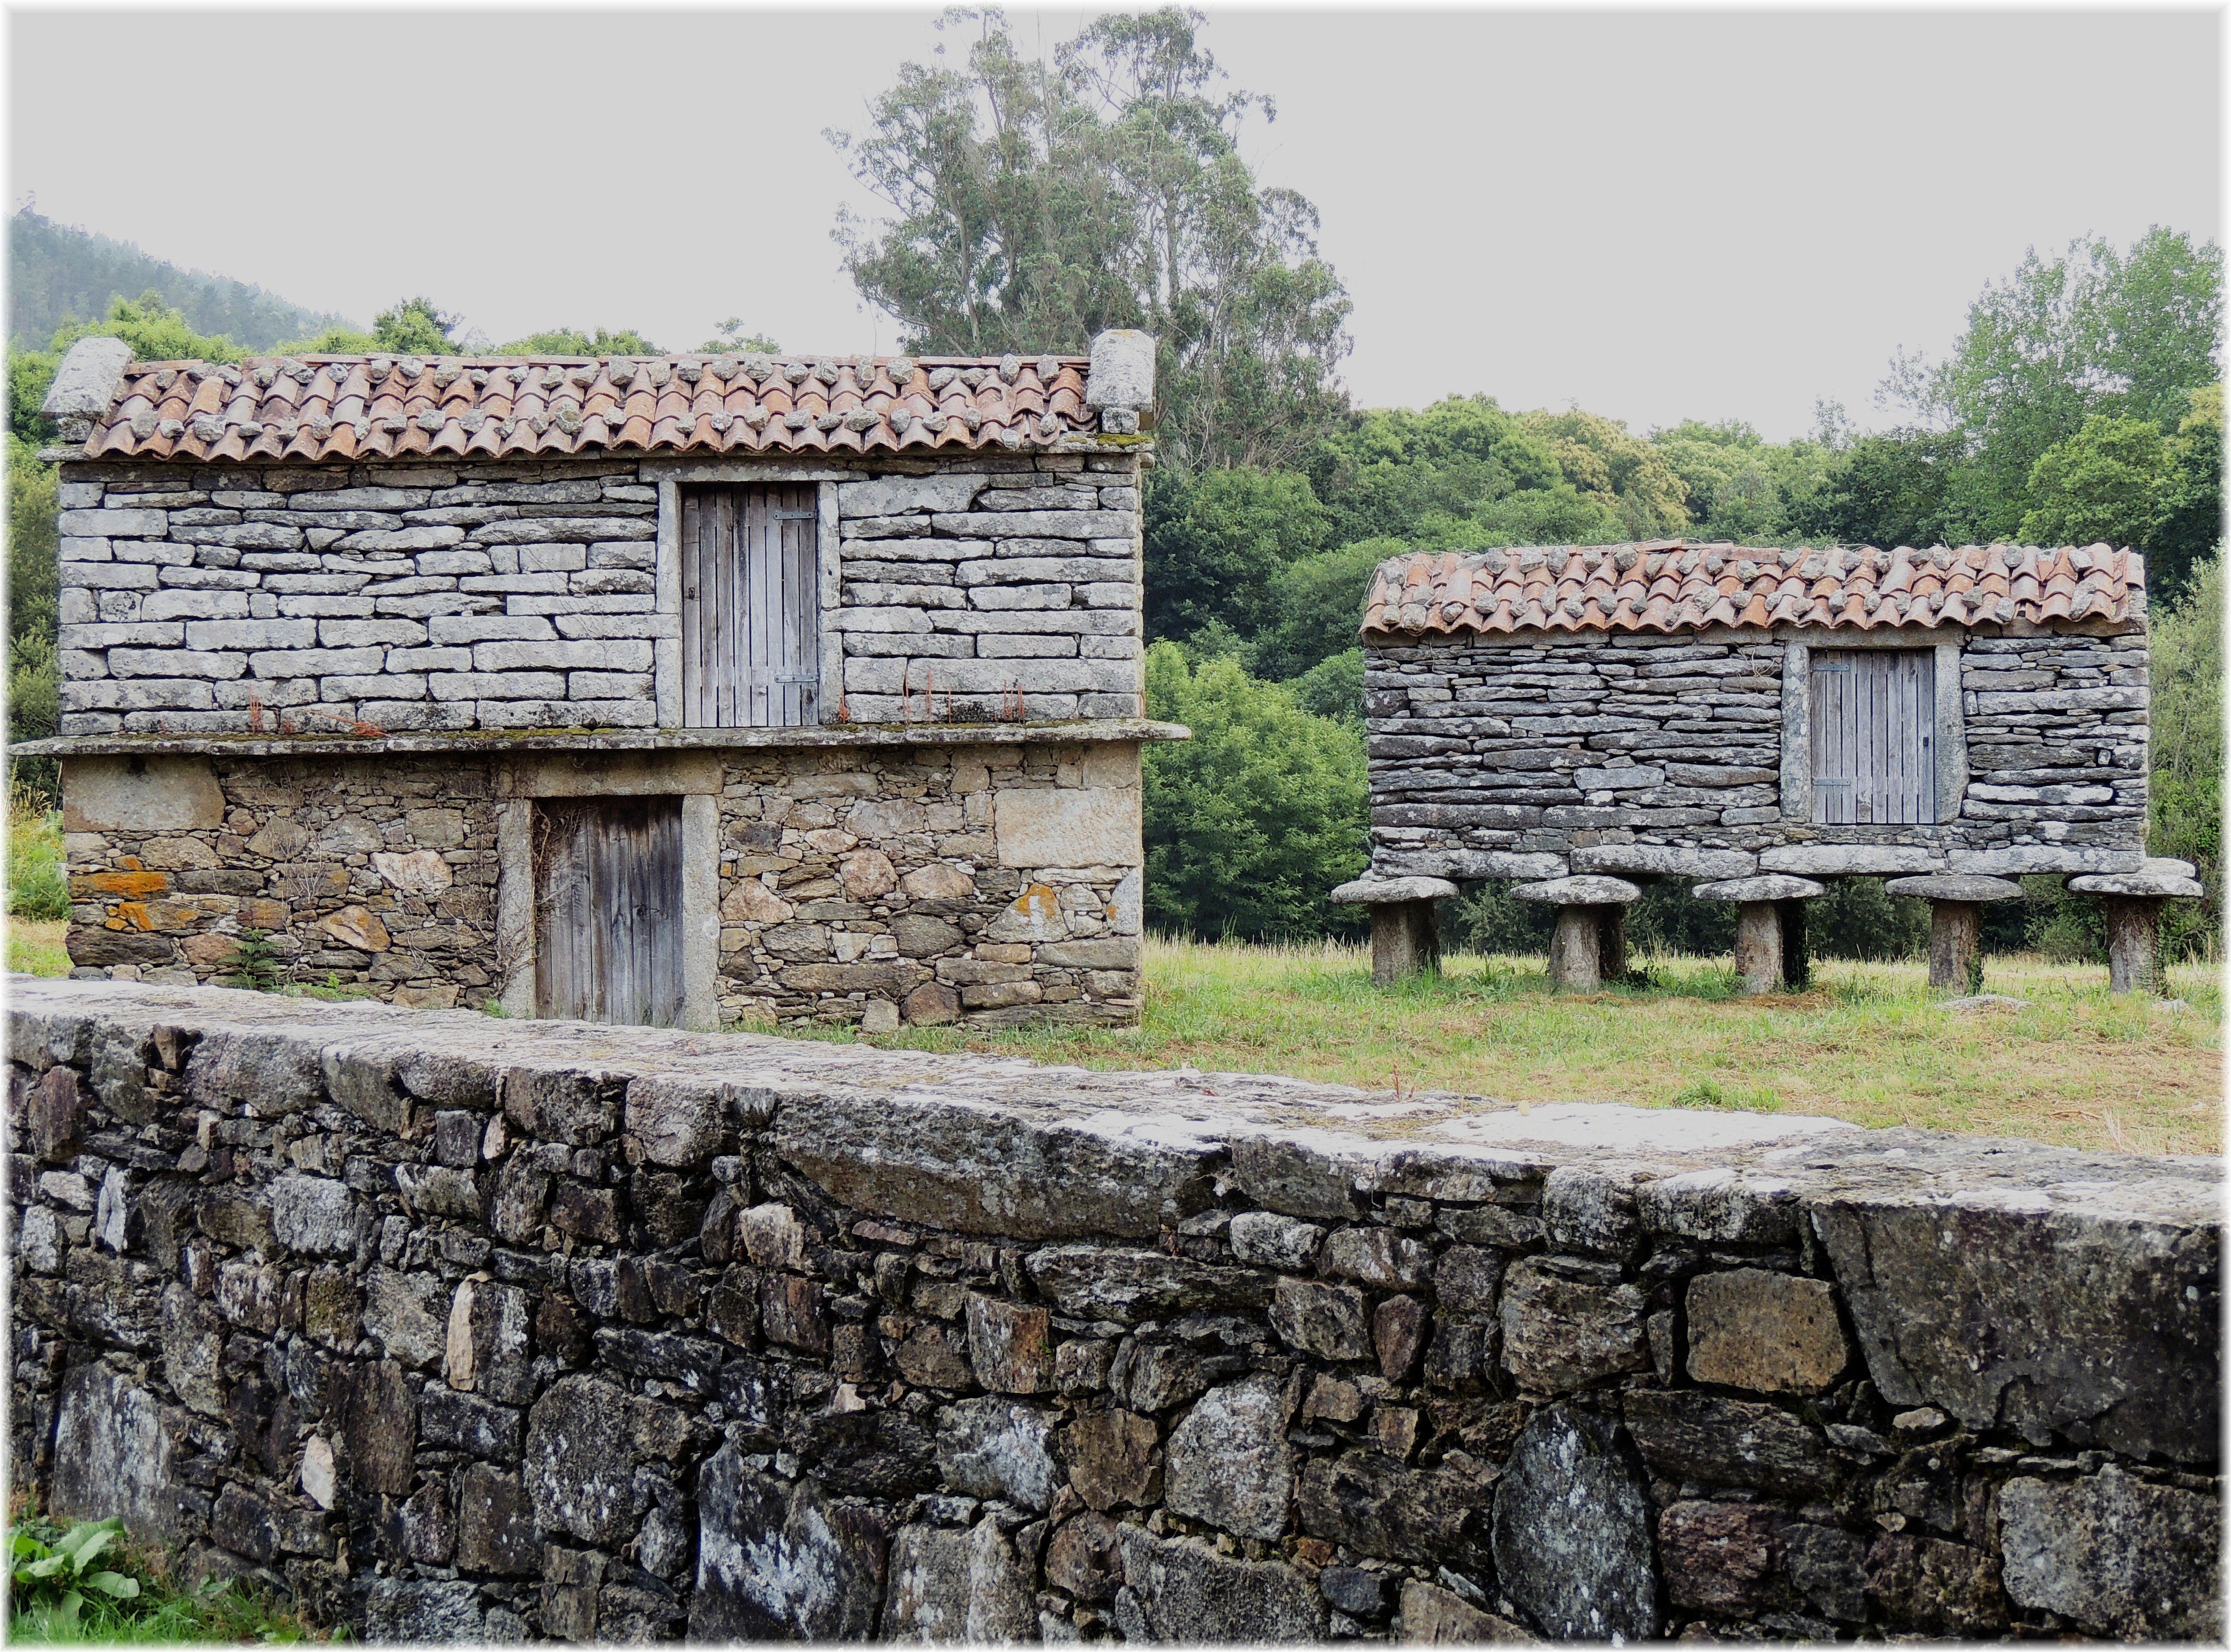
house, building, palace, wall, stone, village, shack, europe, spain, espagne, ruins, arquitectura, europa, espaa, galicia, piedra, history, edificios, palacio, acorua, lacorua, pedra, corua, galiza, corunna, galice, provinciacorua, arquitecture, zas, pazo, pazodoallo, rural area, ancient history